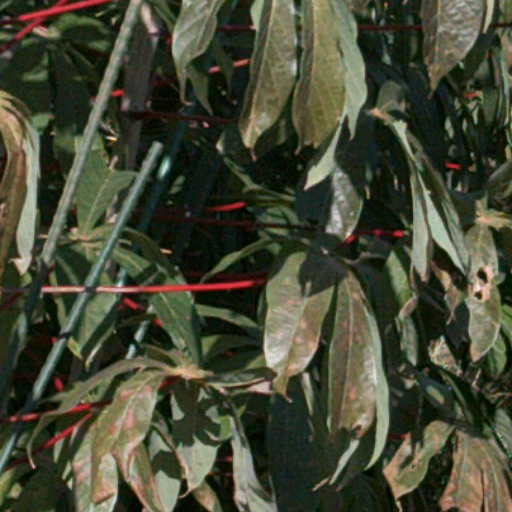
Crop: cassava